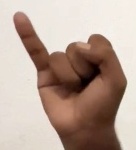
ASL sign: I